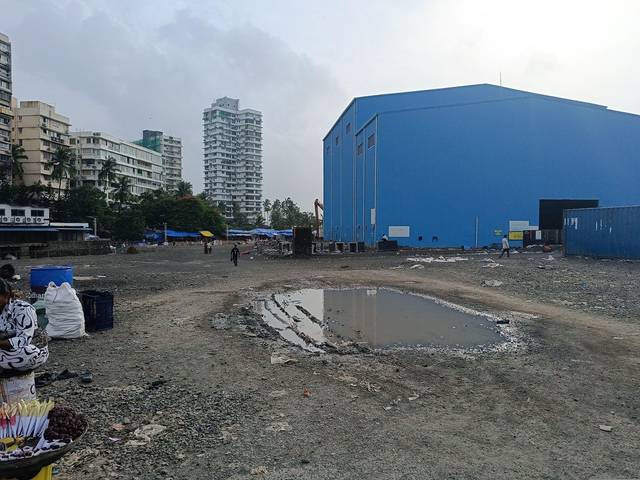
Region: India
Coordinates: 18.979, 72.811